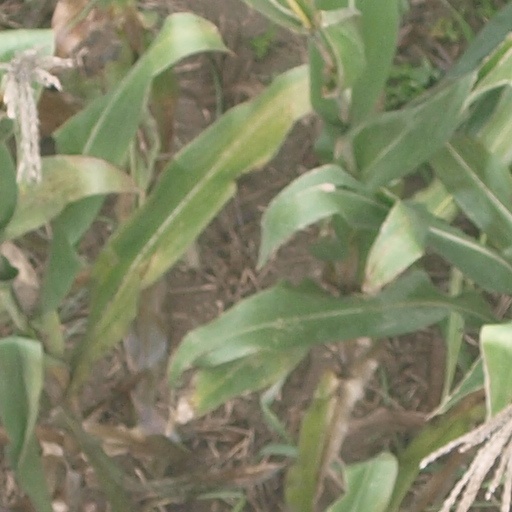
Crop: maize; corn